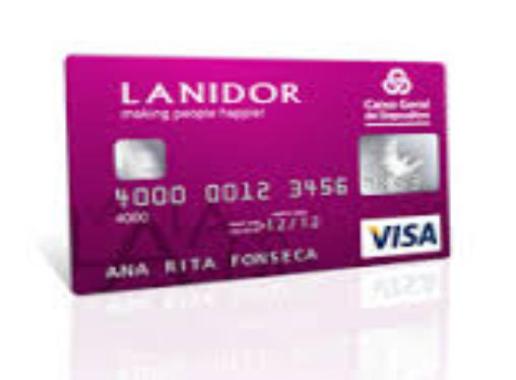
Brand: lanidor
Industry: Clothes